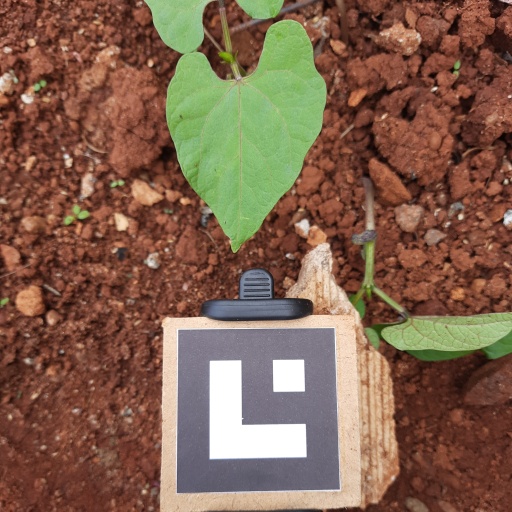
Observations: flat surface, no eating holes, under cloudy sky